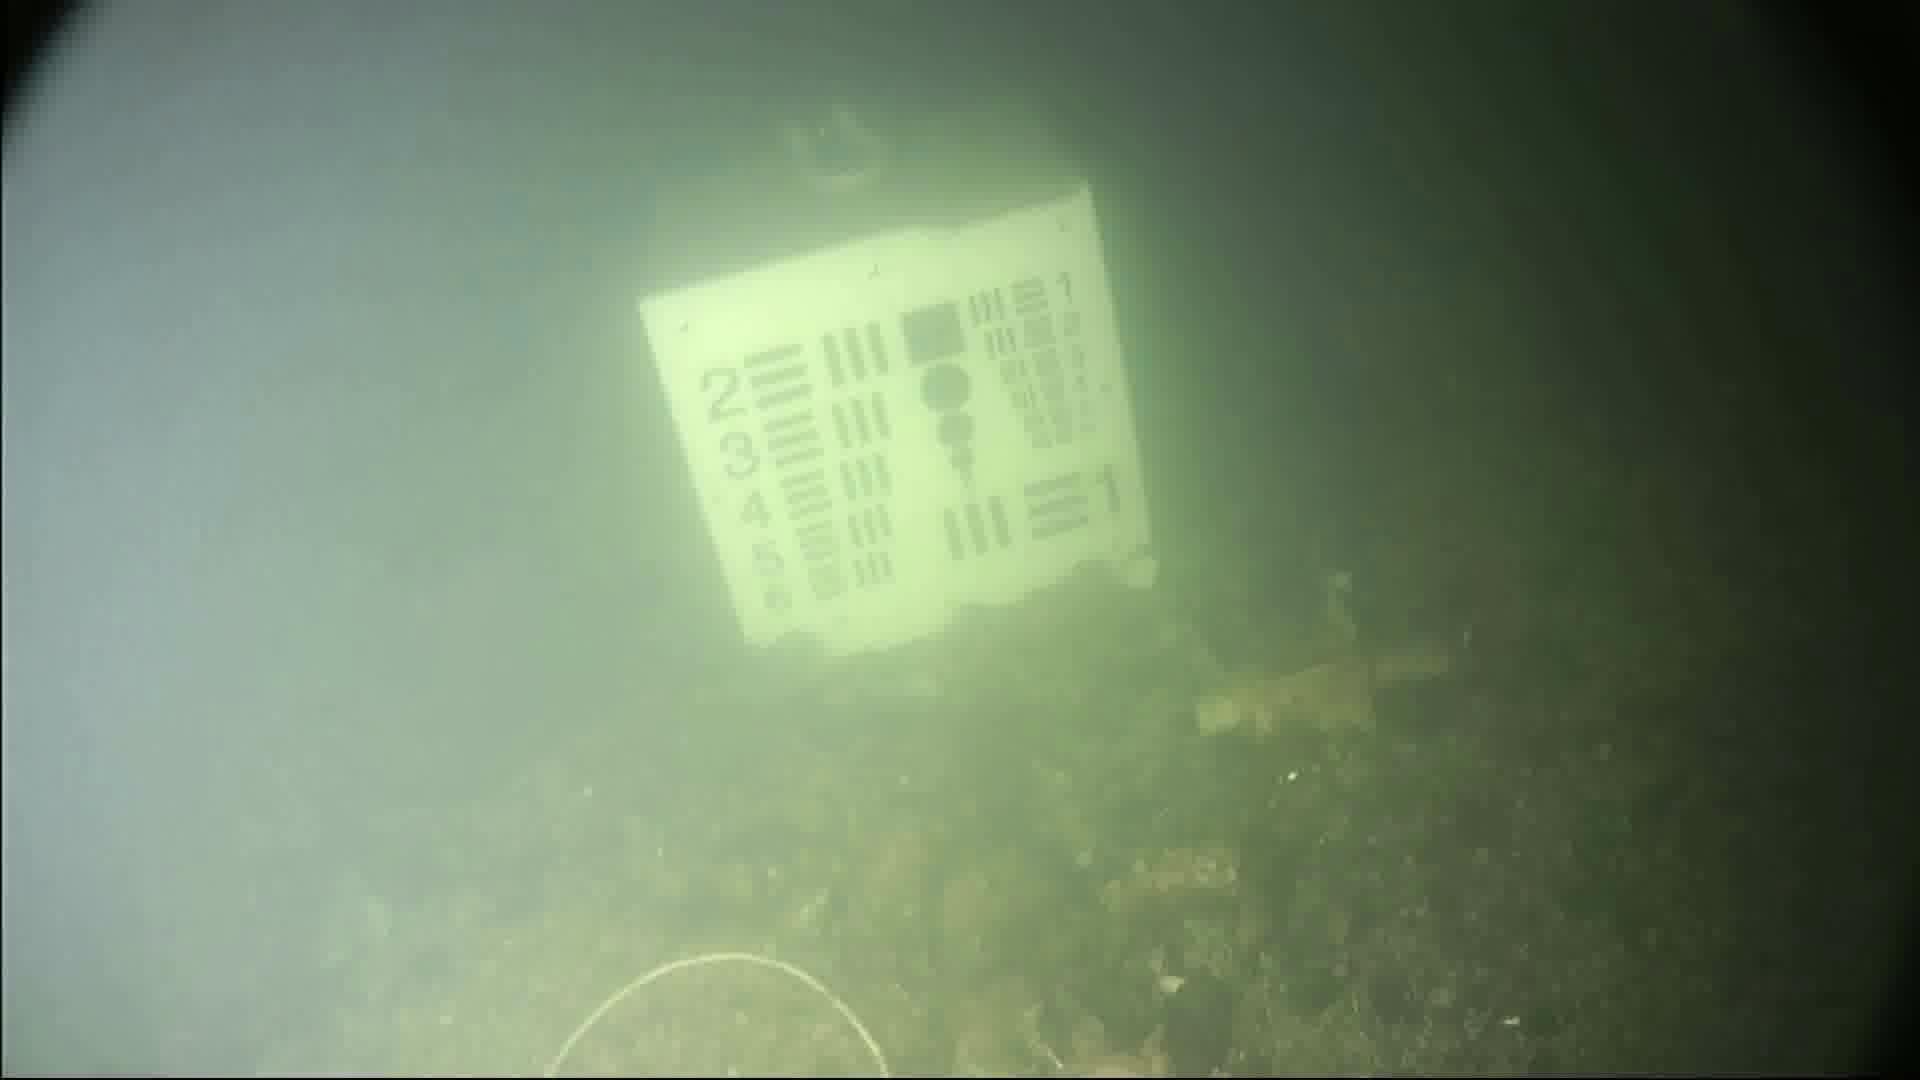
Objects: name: crab